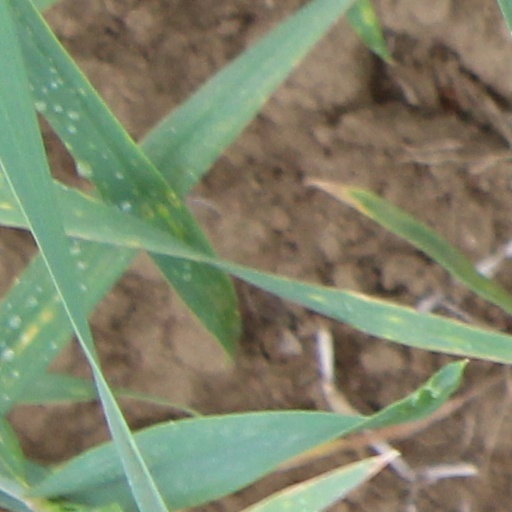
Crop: wheat